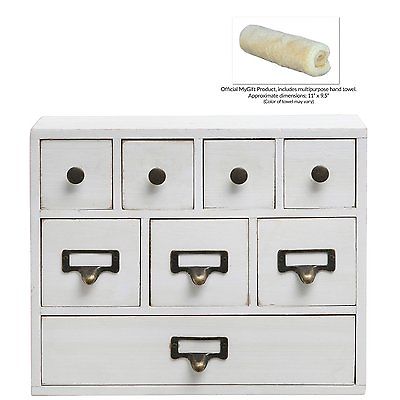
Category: cabinet